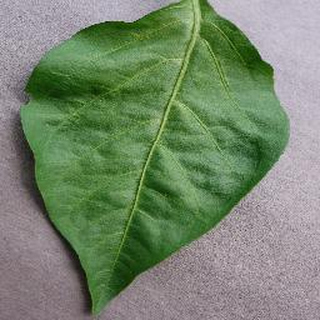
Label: healthy_bell_pepper